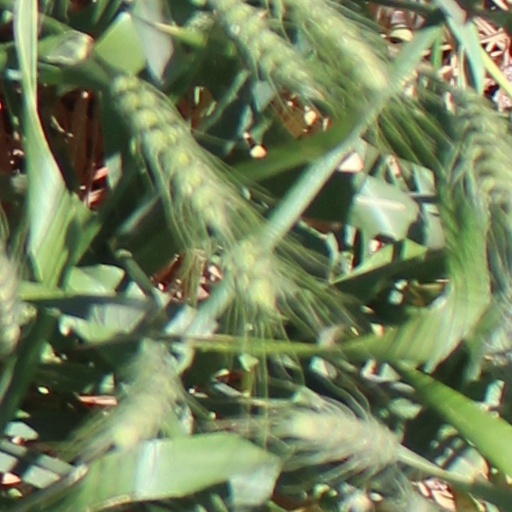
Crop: wheat